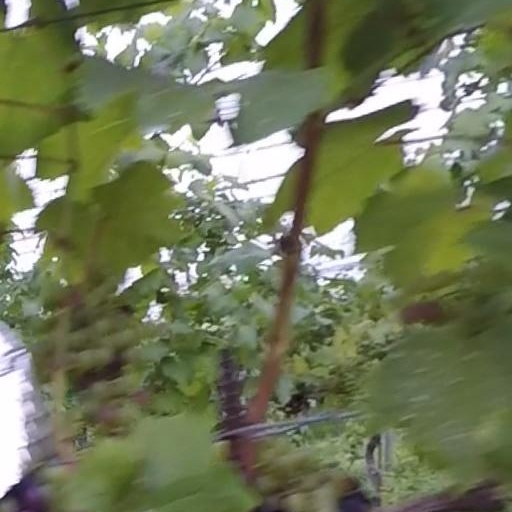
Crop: grape